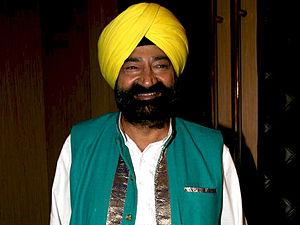
Jaspal Bhatti est une personnalité célèbre de la télévision indienne. Il est connu pour son appréciation satirique concernant les malheurs et les déboires de l’homme ordinaire. Il est fameux surtout pour ses feuilletons Flop Show et Ulta Pulta qui ont été diffusés sur la chaîne publique indienne Doordarshan à la fin des années 1980.